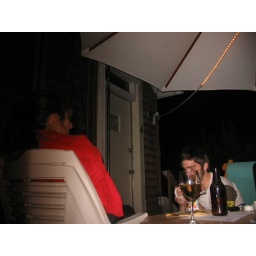
friends and summer and wine and yogurt and buried under clothes and a keyboard until 5am.